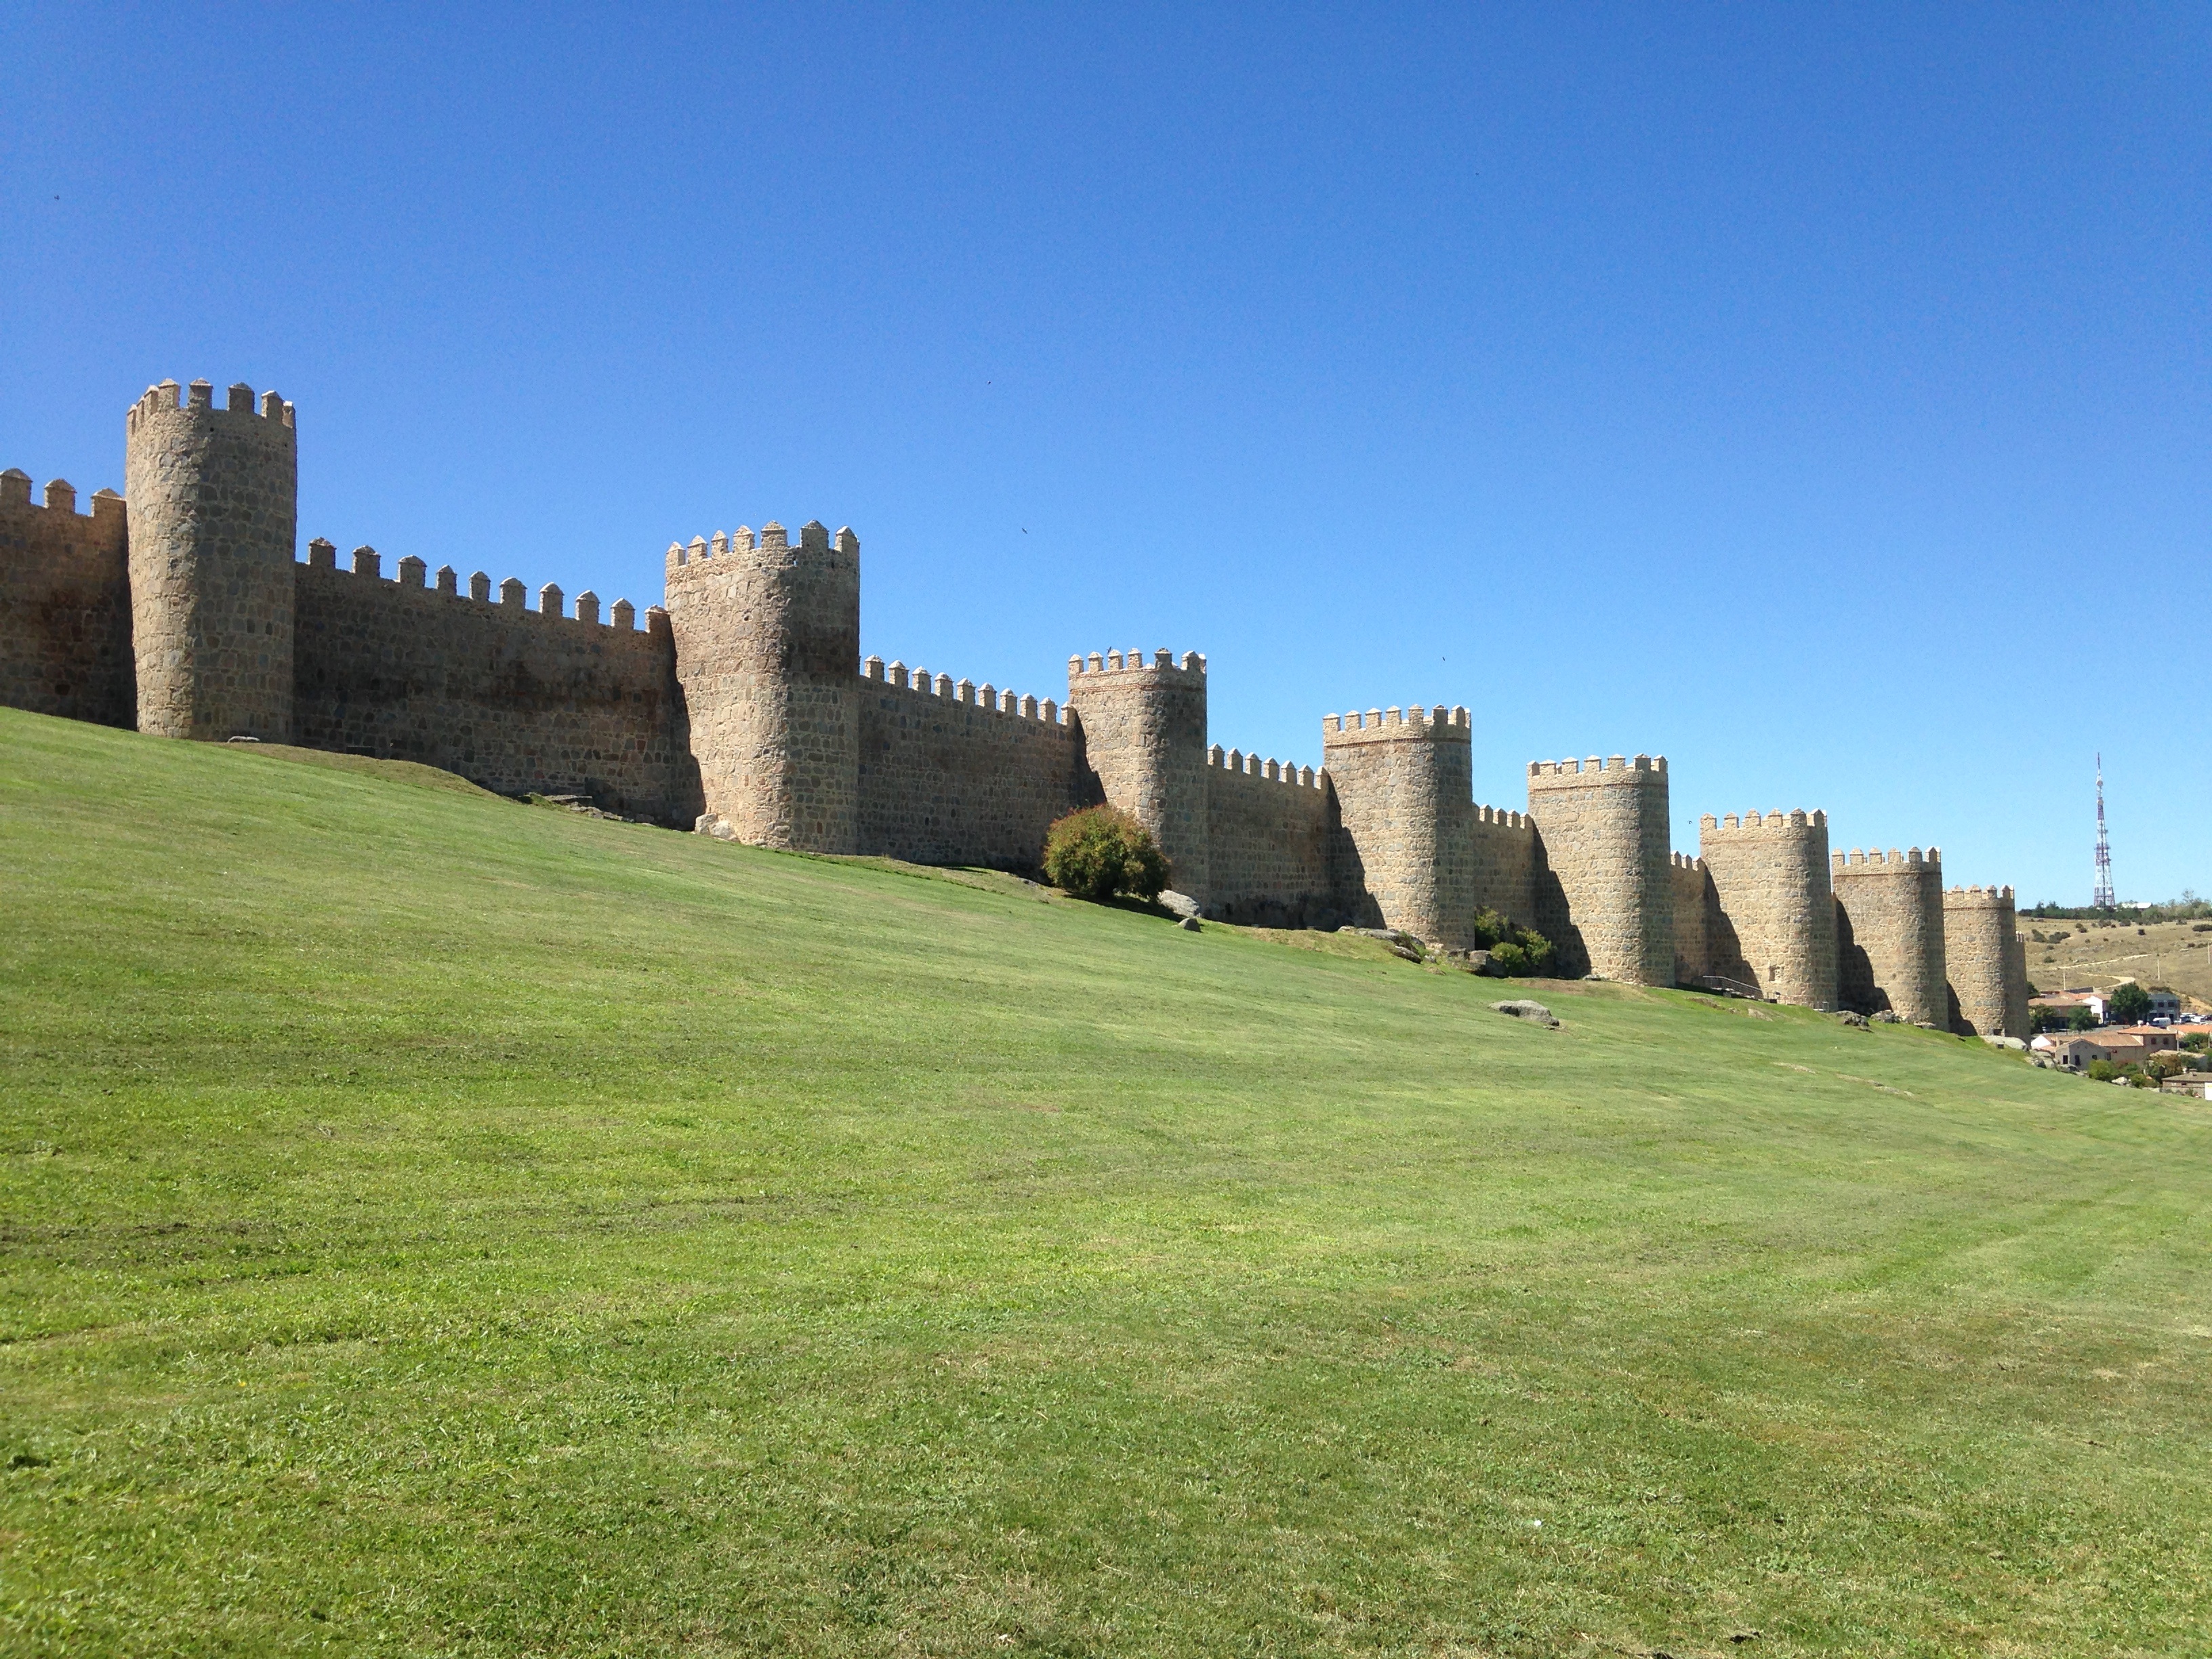
grass, structure, building, wall, stone, castle, landmark, stone wall, fortification, old building, medieval, ruins, walls, avila, historic site, wall stone, ancient history